Billy Bishop Toronto City Airport

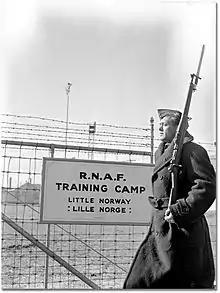
The era of the Royal Norwegian Air Force at the airport

During World War II, the island airport became a military training base. From 1940 until 1943, the Royal Norwegian Air Force used the island airport as a training facility. Barracks were built nearby on the mainland at the foot of Bathurst Street. The nearby 'Little Norway Park' is named in remembrance of the Norwegian community around the airport. For the duration of the war, the airport was used by the Royal Canadian Air Force for training pilots and as a waypoint for transporting planes. After the war, the airport returned to civilian uses. Flying clubs and several aviation companies set up at the airport, offering services such as aircraft rentals, air freight, charter flights, pilot training and sight-seeing flights.